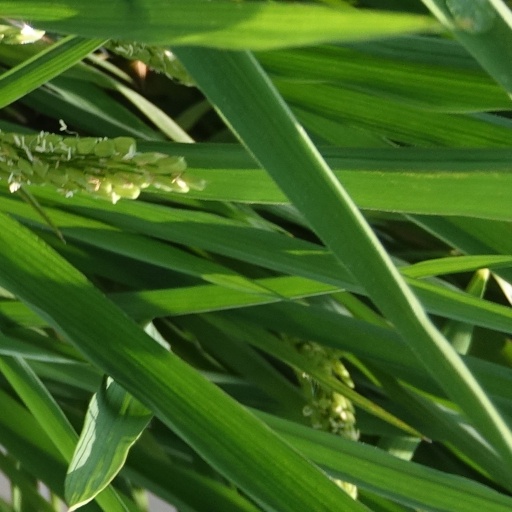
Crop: rice